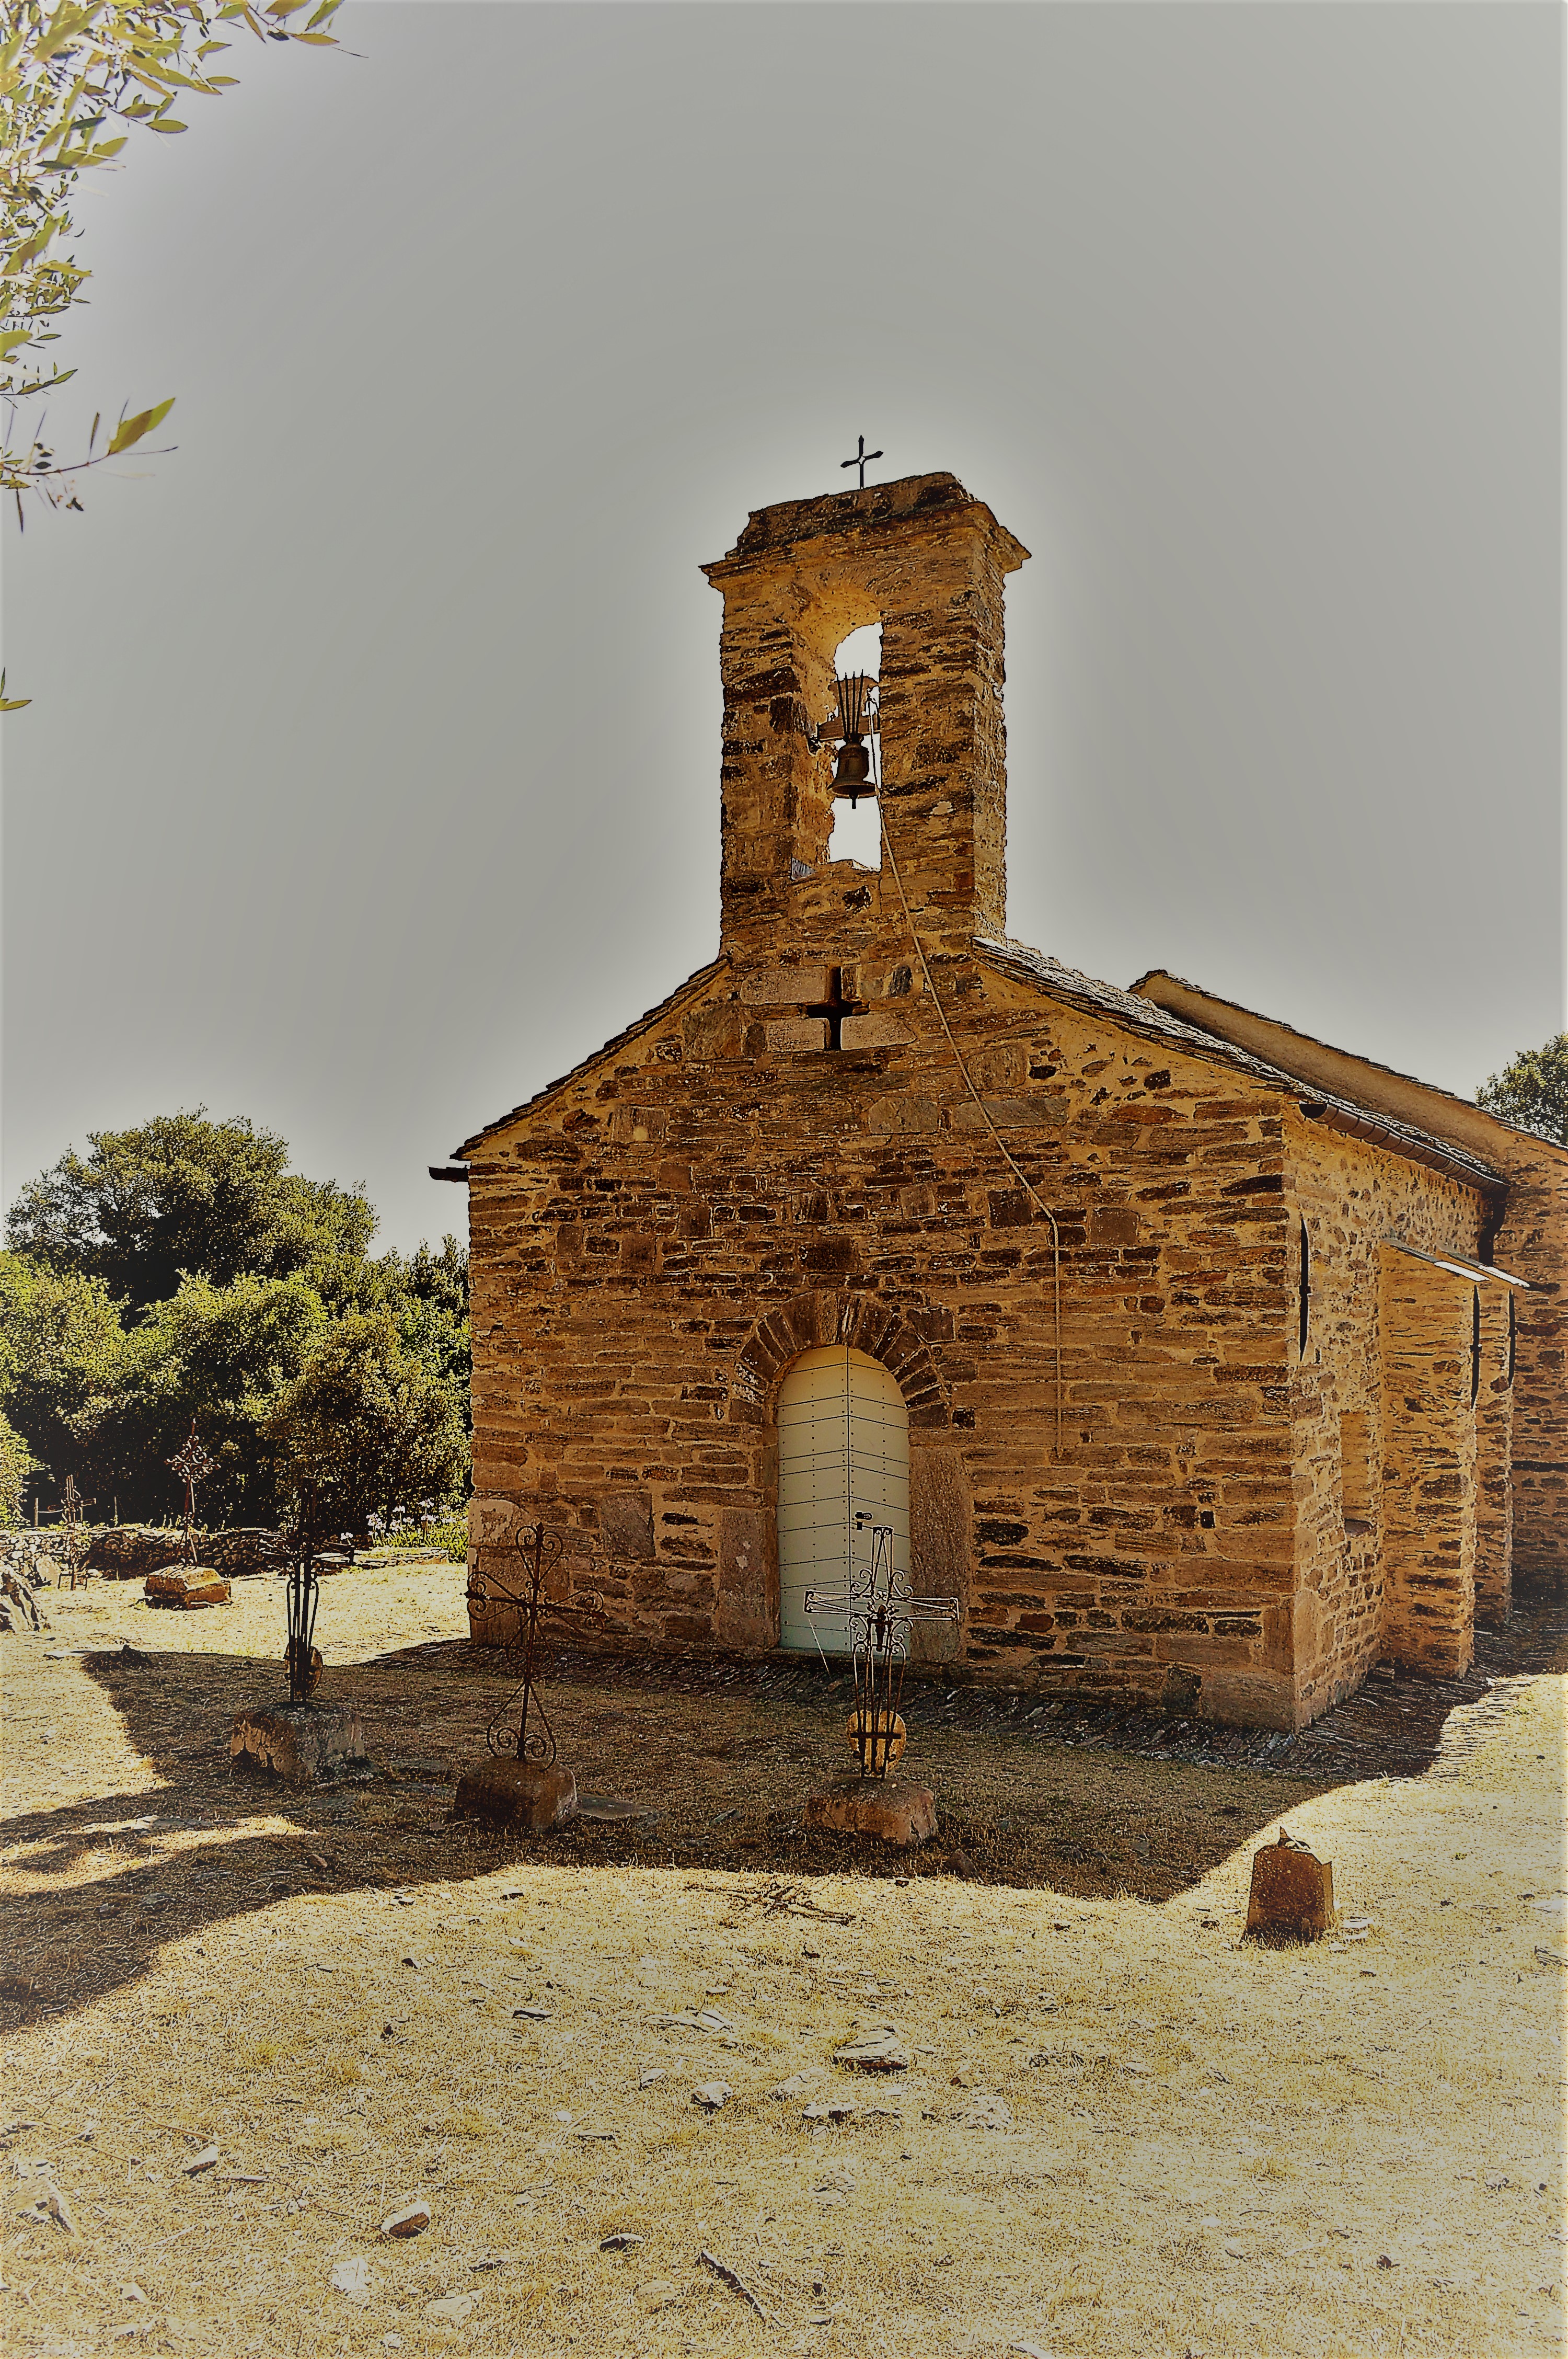
church bell, history, church, historic site, medieval architecture, wall, sky, chapel, place of worship, ancient history, building, facade, middle ages, bell tower, tree, spanish missions in california